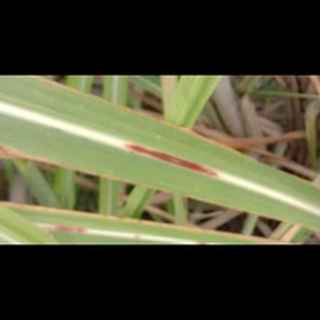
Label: sugarcane_red_rot